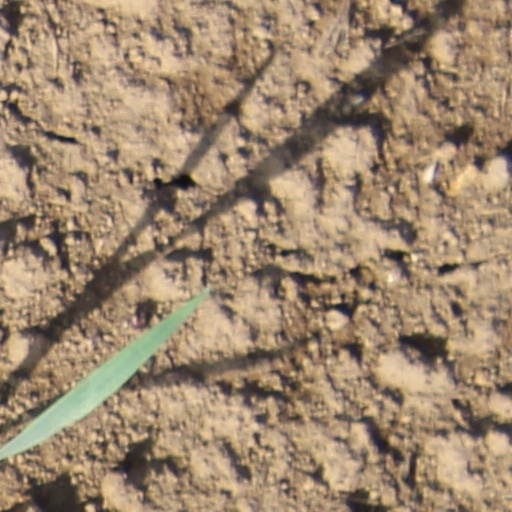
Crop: wheat